Climate change and birds

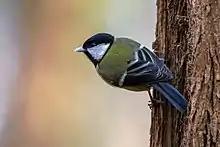
A great tit individual.

Great tits provide a notable example of the complexities of tracking phenology change. In 2006, population declines were observed due to a >10-day mismatch between their preferred breeding season and peak population spawn of caterpillars, their preferred food source. Consequently, fledglings raised earlier in the season when caterpillar populations are at their peak are in better physiological condition than those raised later in the breeding season, which should act as an evolutionary driver. Yet, caterpillar numbers are affected by more than the climate, with the physical condition of local primary producers like oak trees often being more important for their numbers, and consequently, for when it makes the most sense for great tit individuals to lay their eggs. Nevertheless, by 2021, it was observed that great tit phenology continued to advance even as the late spring warming, and thus the peak of caterpillar numbers, changed much less since 2006. Thus, phenological mismatch for great tits is now substantially lower than before, signifying successful adaptation, but future warming is likely to increase the mismatch again. If the Paris Agreement is fulfilled and the warming peaks at or , then the mismatch will peak around 2050 and then decline again as the species will continue to adapt. Under RCP4.5 and RCP8.5, the two more severe climate change scenarios, average phenological mismatch will once again be at 10 days by the end of the century or even reach the near-unprecedented 15 days, respectively.